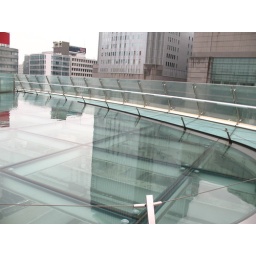
The path on the roof basically around the outside of the pool of water in the middle.